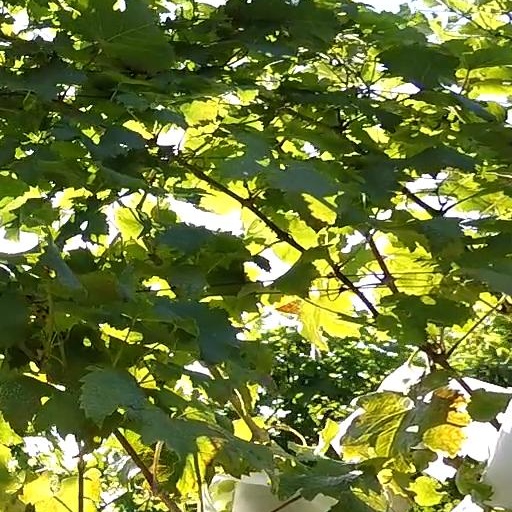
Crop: grape